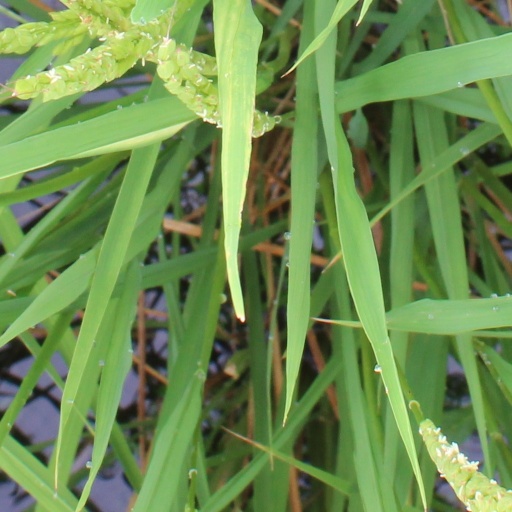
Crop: rice